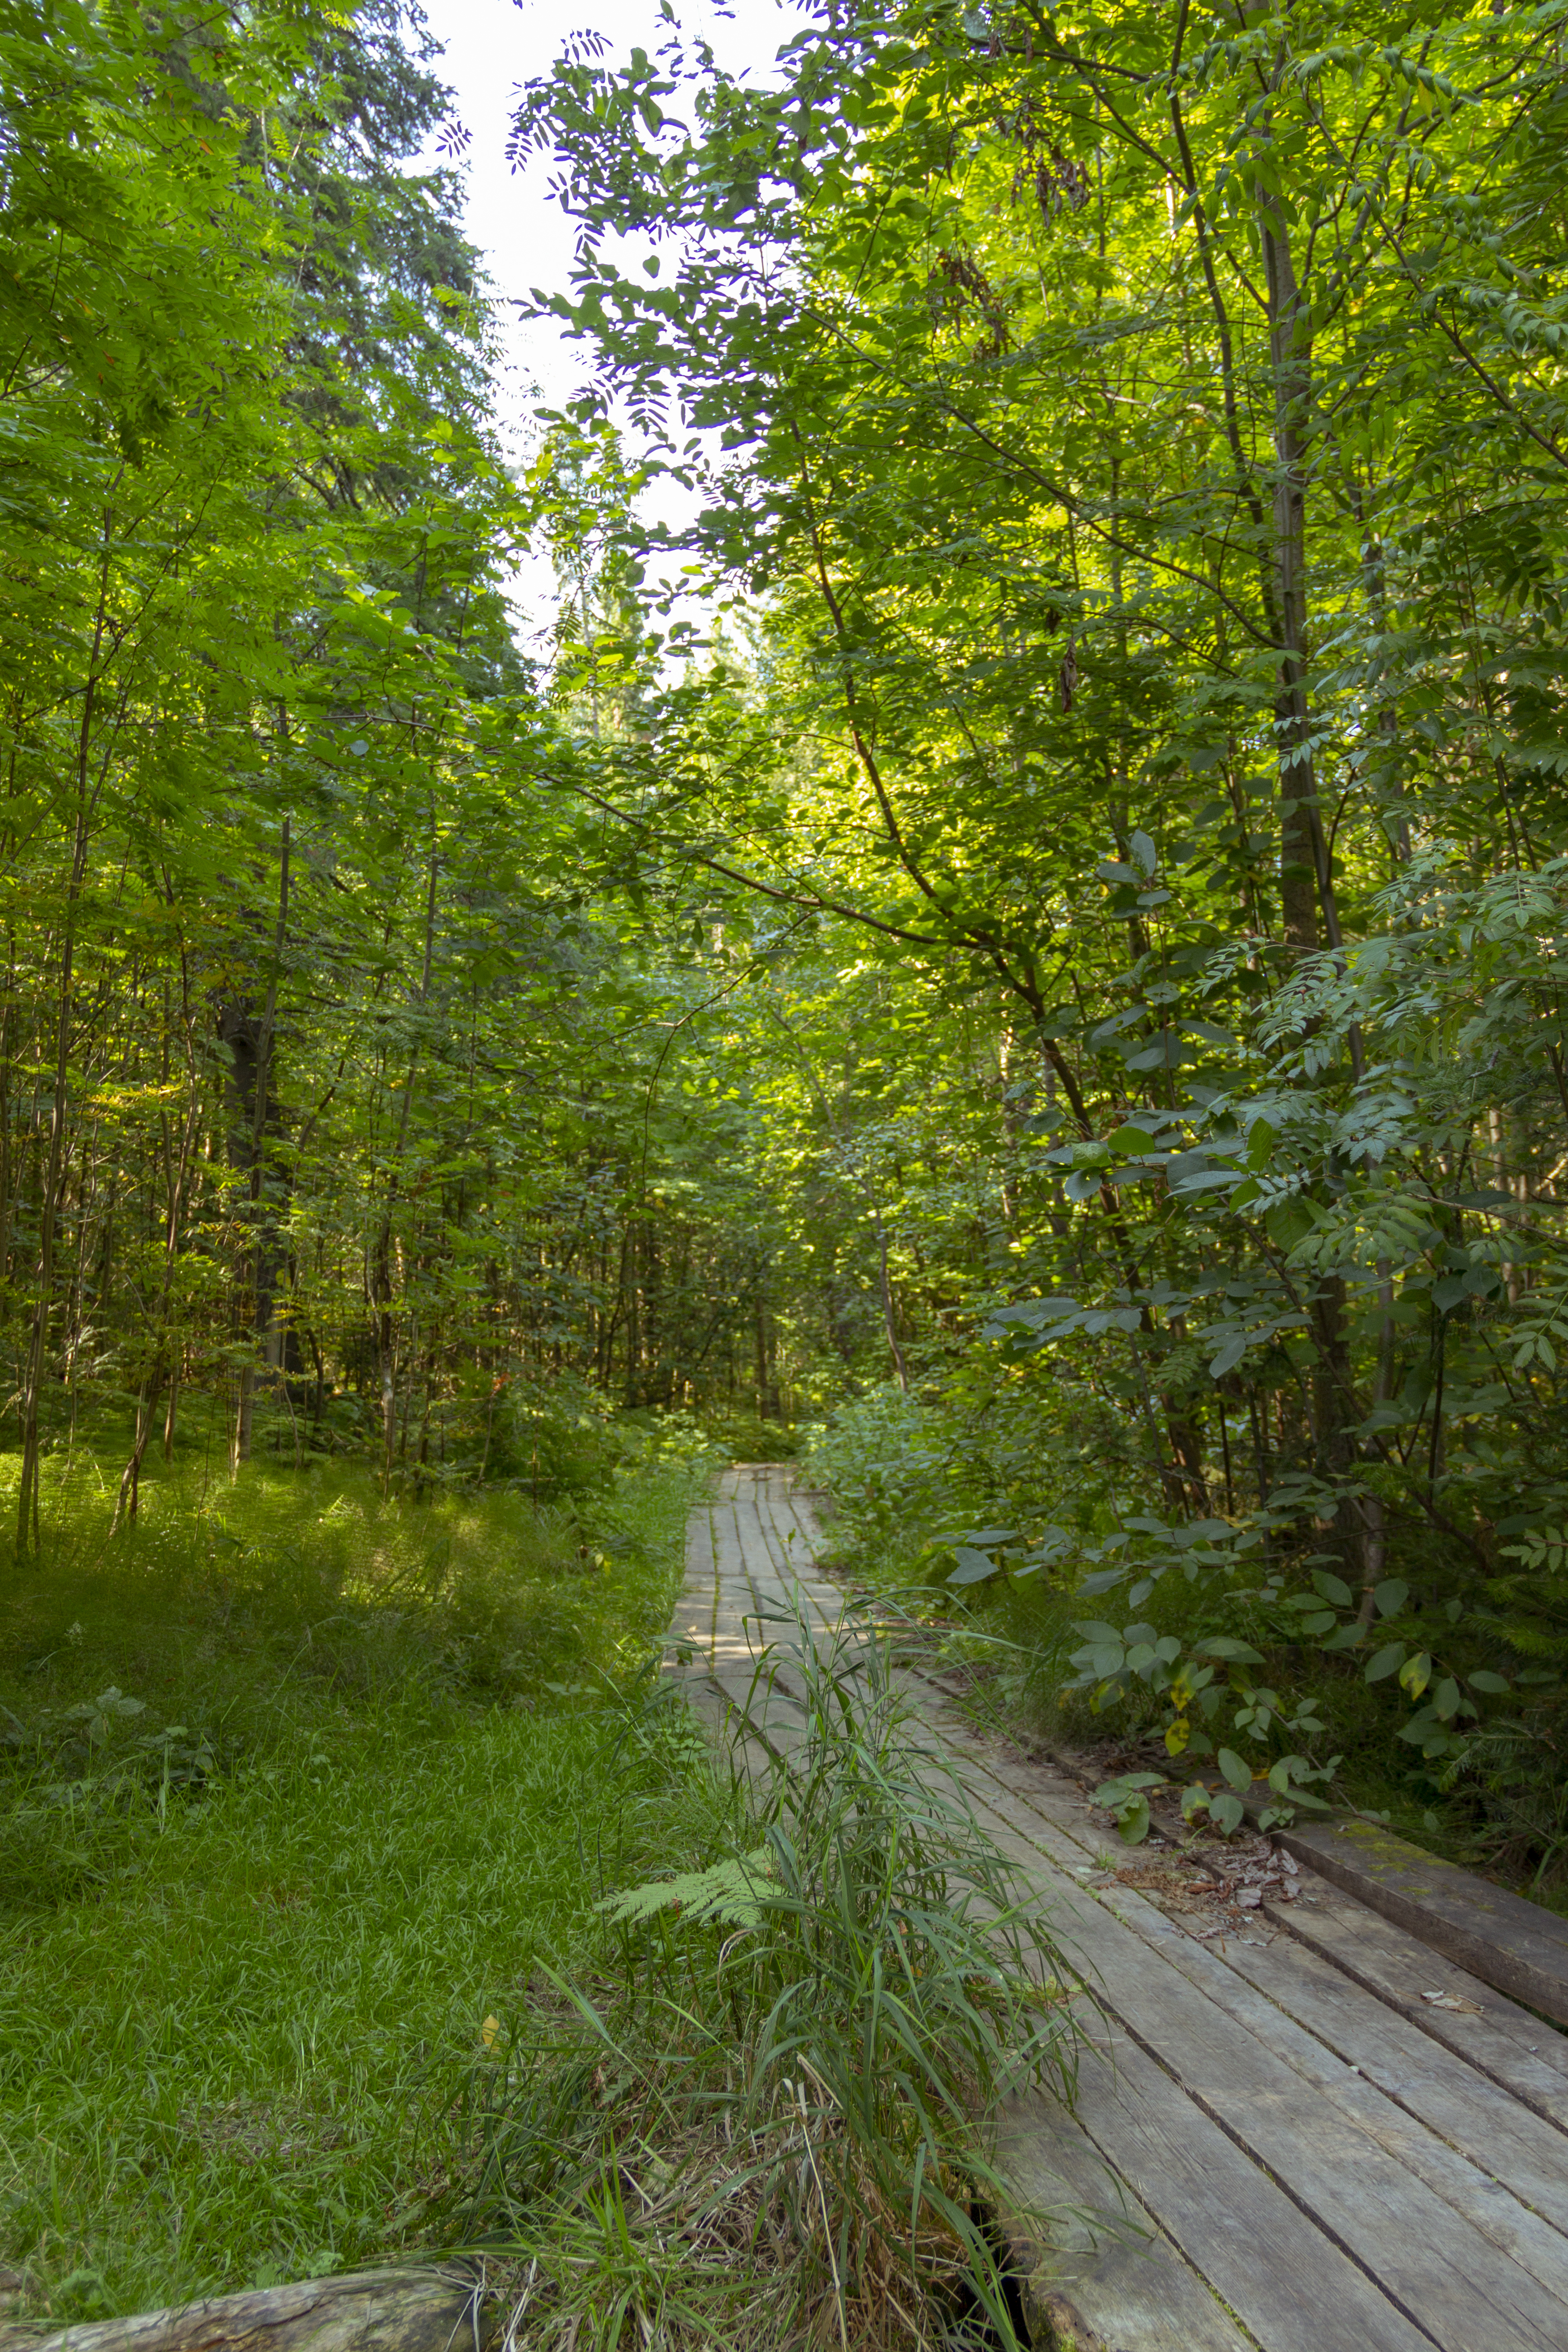
forest, path, road, trees, route, jogging, winding, thickets, harmony, boards, needles, stone, moss, tree, natural landscape, nature, nature reserve, vegetation, natural environment, green, biome, leaf, trail, woodland, grass, plant, old growth forest, woody plant, Northern hardwood forest, temperate broadleaf and mixed forest, sunlight, spring, grass family, thoroughfare, wood, valdivian temperate rain forest, riparian forest, temperate coniferous forest, jungle, landscape, grove, state park, branch, watercourse, deciduous, tropical and subtropical coniferous forests, national park, trunk, dirt road